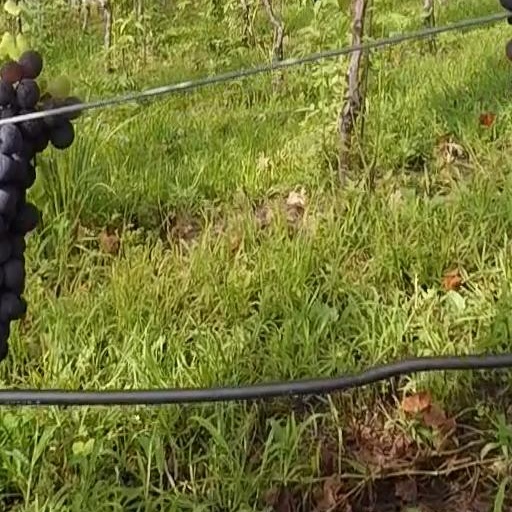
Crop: grape